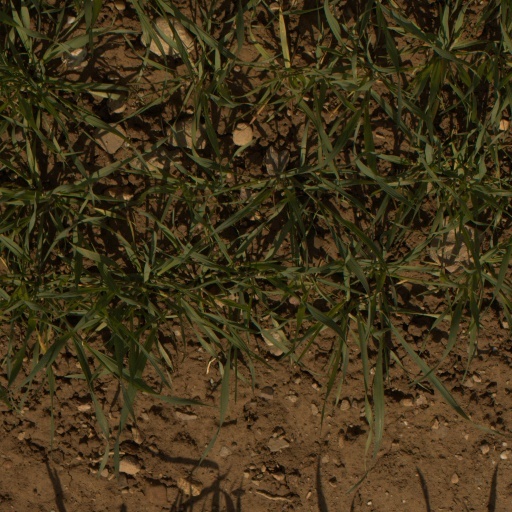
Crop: wheat